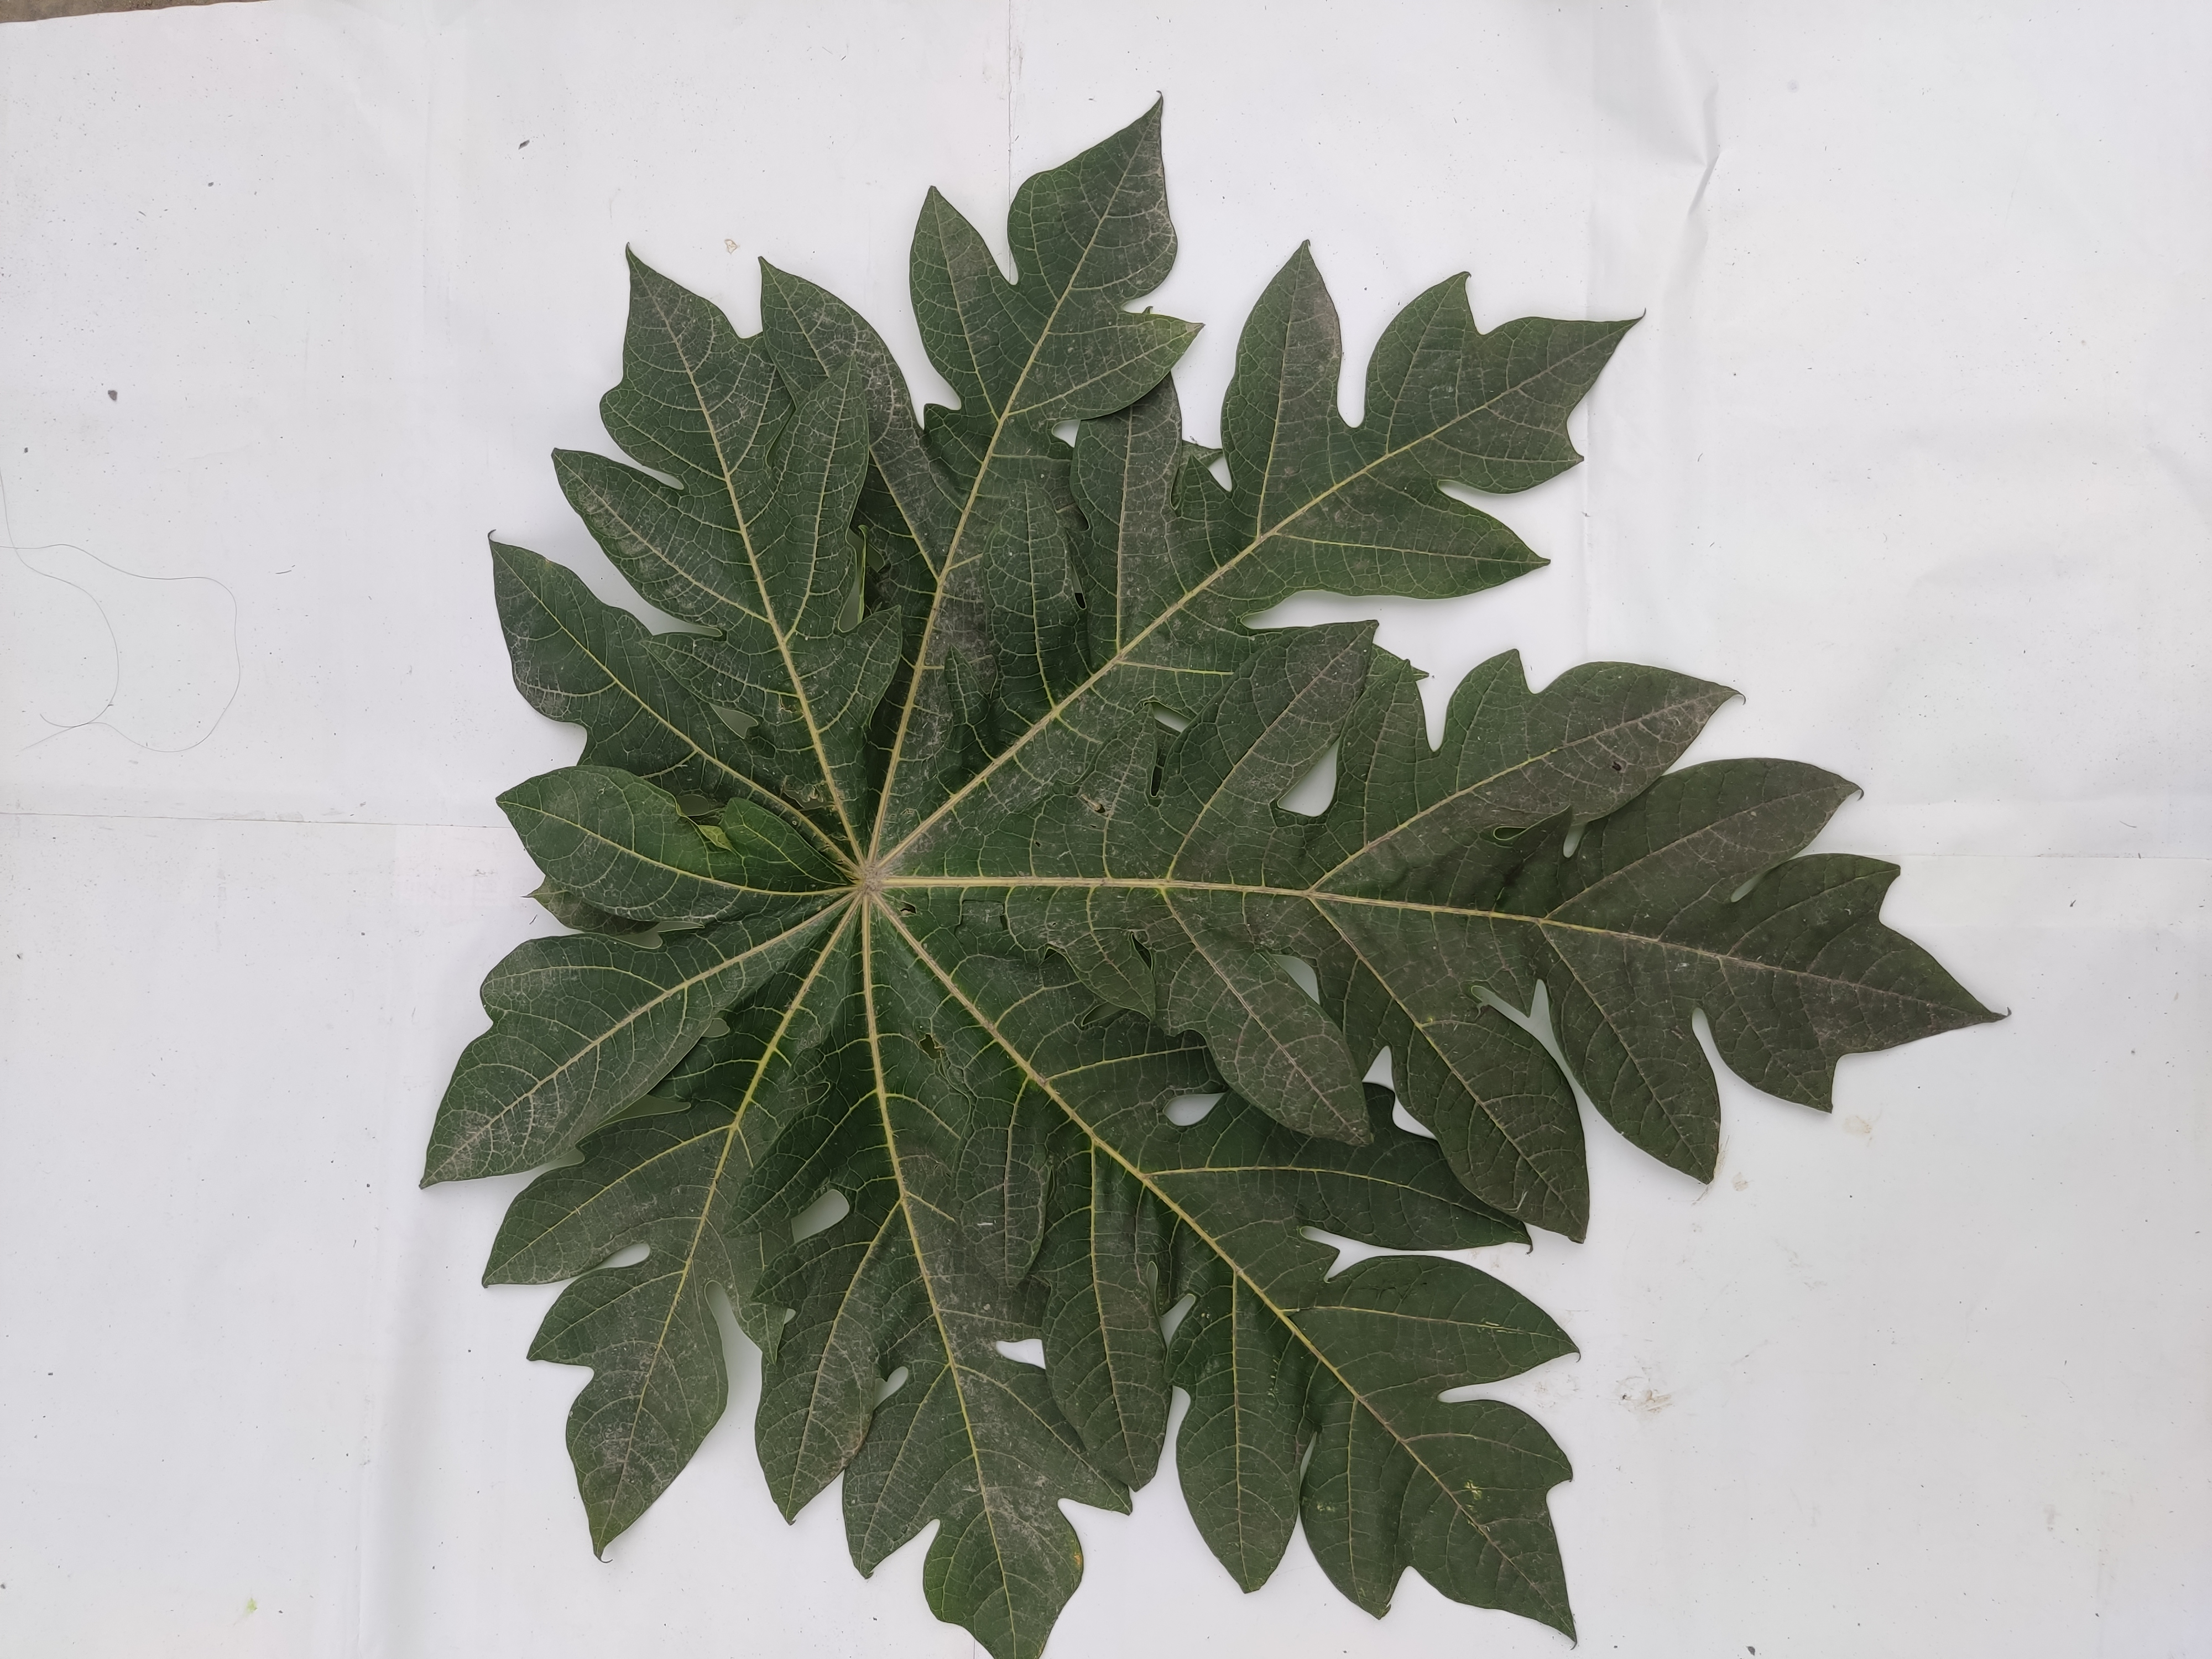
Label: Healthy Leaf